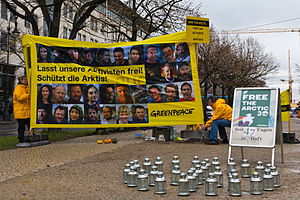
Arctic Sunrise-sagen 2013
Demonstration ved den russiske ambassade i Berlin. Anne Mie Roer Jensen er nummer fem fra venstre i den øverste række på banneret.
Arctic Sunrise-sagen 2013 opstod efter Greenpeaces protestaktion ved en af Gazproms olierigge i Arktis for at skabe opmærksomhed om olieboringstrusler.